Susie Simcock

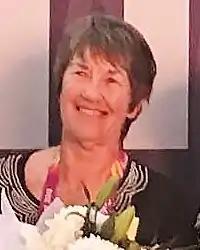

Susan Mary Simcock (25 November 1938 – 29 May 2020) was a New Zealand sports administrator who served as president of the World Squash Federation from 1996 to 2002.